Chinese furniture

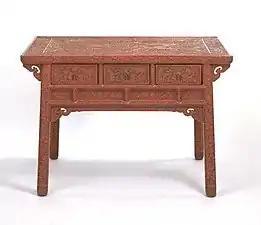
Ming imperial table in carved lacquer, early 15th century

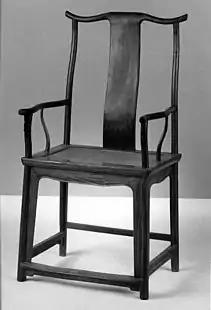

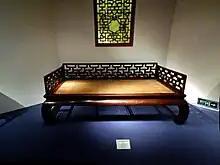
A Ming era Ta couch from the Shanghai Museum

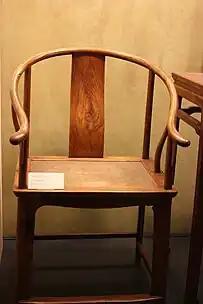
A Huali wood Quanyi (圈椅）Circular Chairs from Victoria and Albert Museum.

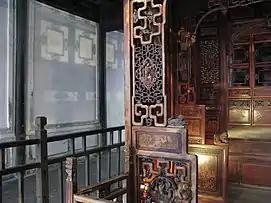

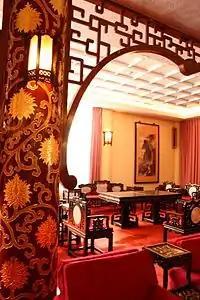
Chinese furniture in Taipei's Zhongshan Building

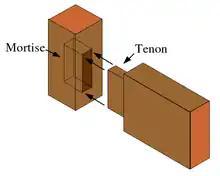
Mortise and Tenon Joint, drawn by Jim Thomas

The forms of Chinese furniture evolved along three distinct lineages which date back to 1000 BC: "frame and panel", "yoke and rack" (based on post-and-rail seen in architecture) and "bamboo" construction techniques. Chinese home furniture evolved independently of Western furniture into many similar forms, including chairs, tables, stools, cupboards, cabinets, beds and sofas. Until about the 10th century CE, the Chinese sat on mats or low platforms using low tables, but then gradually moved to using high tables with chairs.